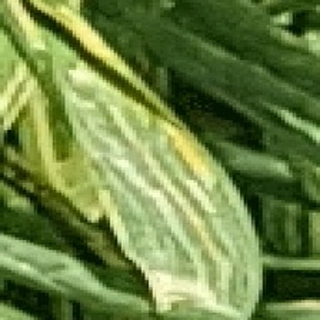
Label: wheat_yellow_rust